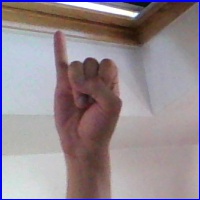
Letra: I